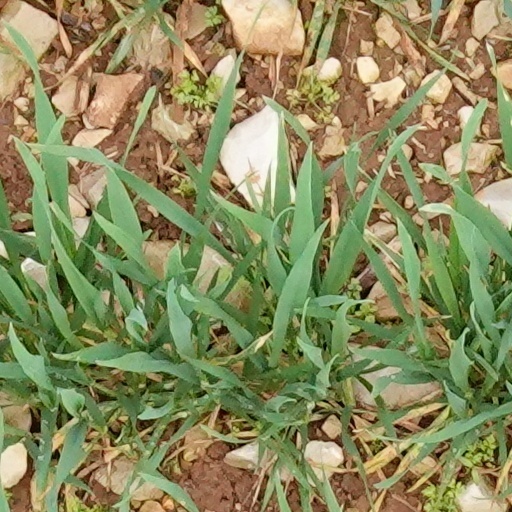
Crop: wheat